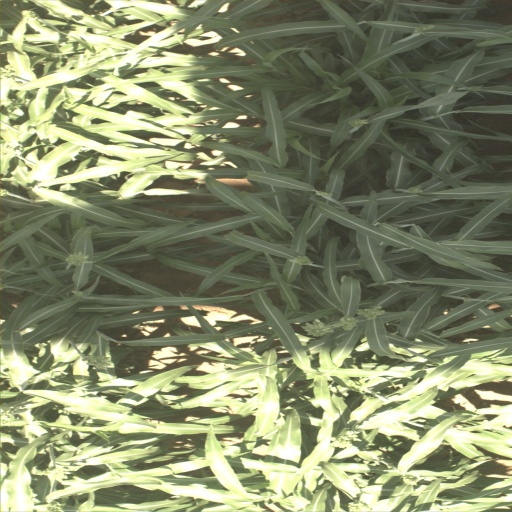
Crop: sorghum